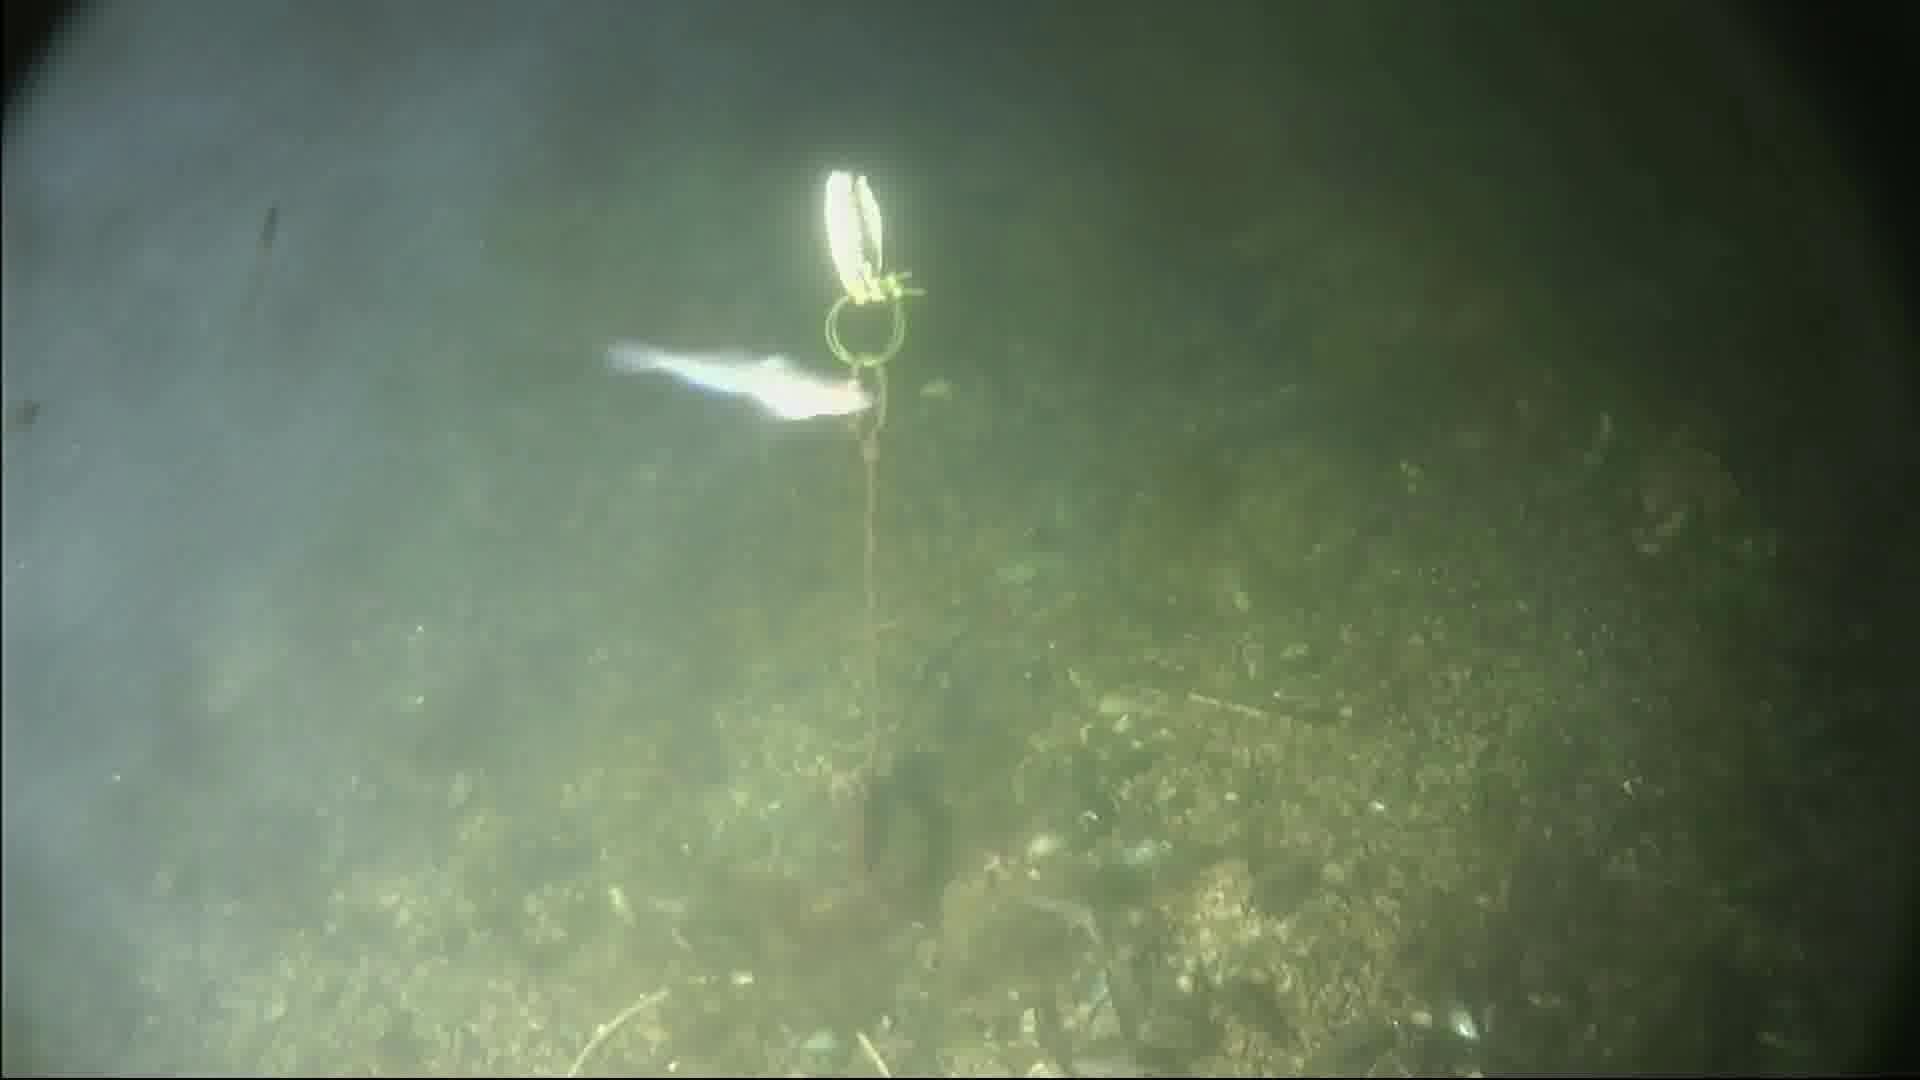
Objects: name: small_fish